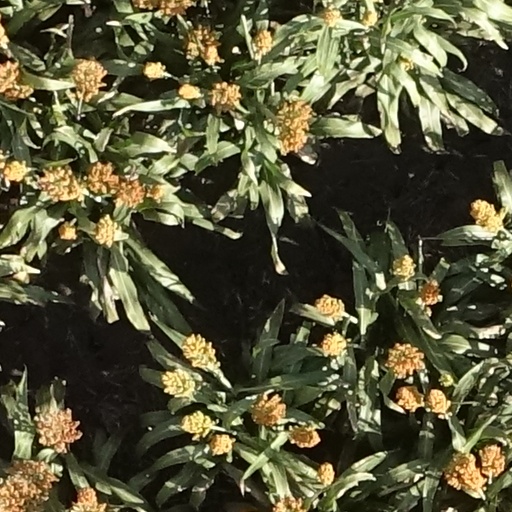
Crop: sorghum